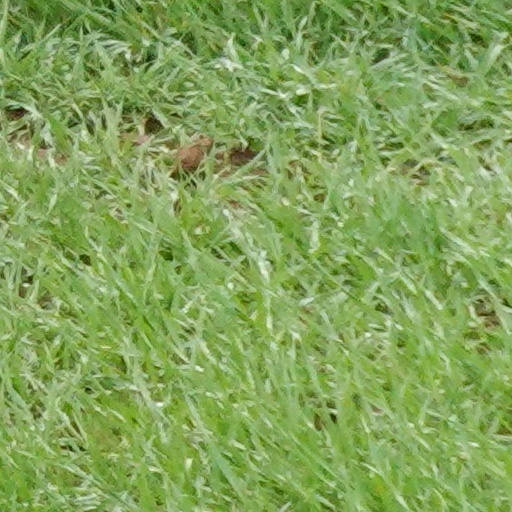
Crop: wheat